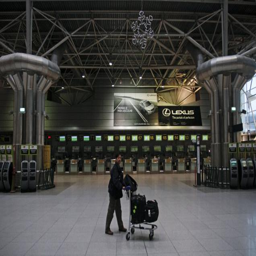
nearly empty check - in a hall of international airport .